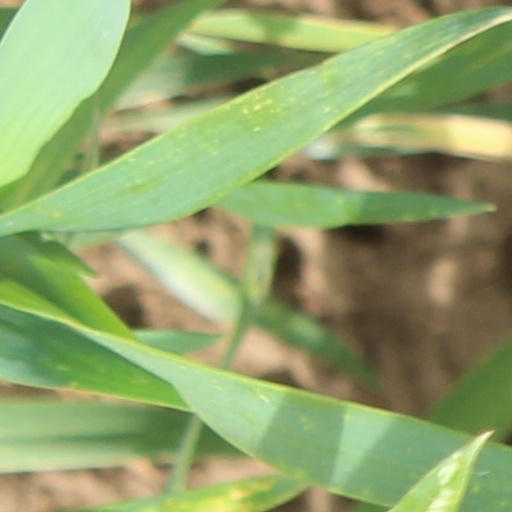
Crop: wheat